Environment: real
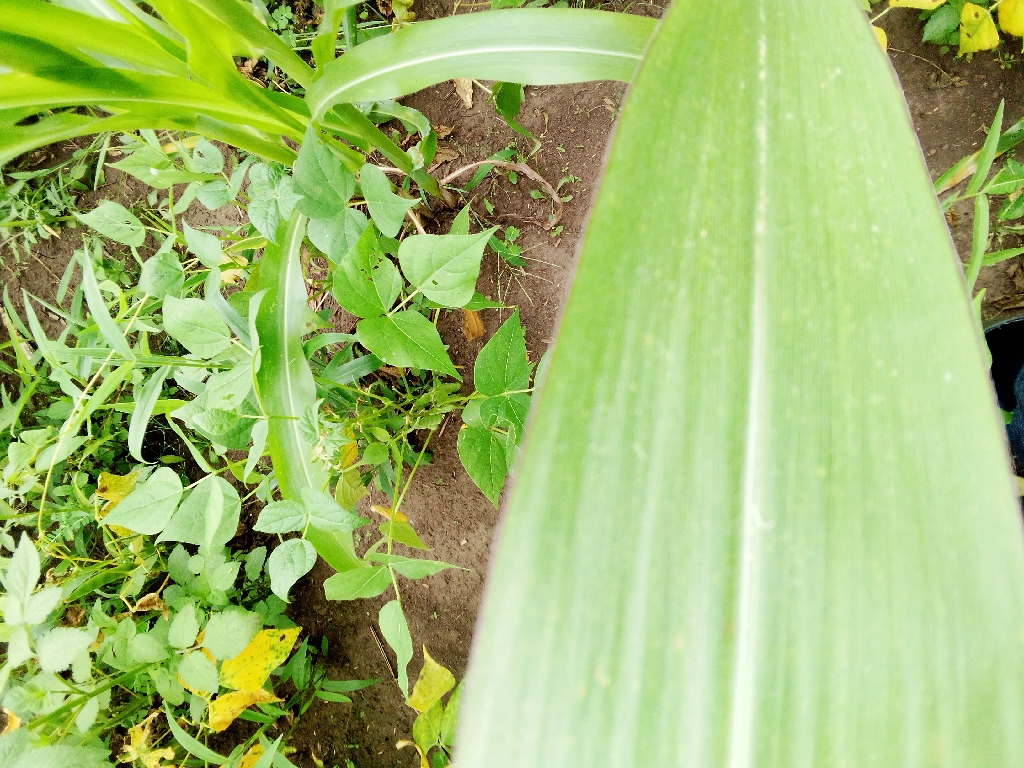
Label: healthy